John Eddie Williams

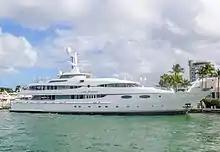
The Lady Sheridan

John Eddie and his wife Sheridan live in Houston. They have played a prominent role in a wide range of philanthropic efforts in the community, including substantial donations to the University of Texas MD Anderson Cancer Center and the Houston Chronicle's Goodfellows program. Additionally, the field at Baylor University's new football stadium will be named John Eddie Williams Field in recognition of Williams' substantial donations to the program. John Eddie owns a ranch named Rio Vista Ranch near Del Rio, Texas. The ranch is and features multiple homes, a private airport and well as a wide range of game to hunt. John Eddie also owns a large yacht named the "Lady Sheridan". John Eddie and Sheridan renewed the vows on board the Lady Sheridan in 2013, on the French Riviera.